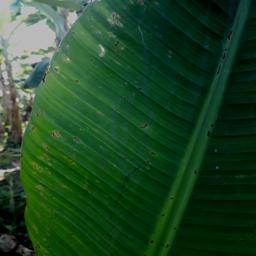
Label: BLACK SIGATOKA